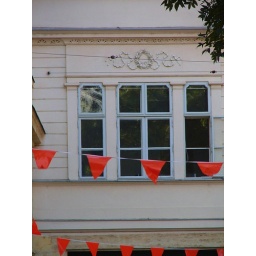
red triangles over the street